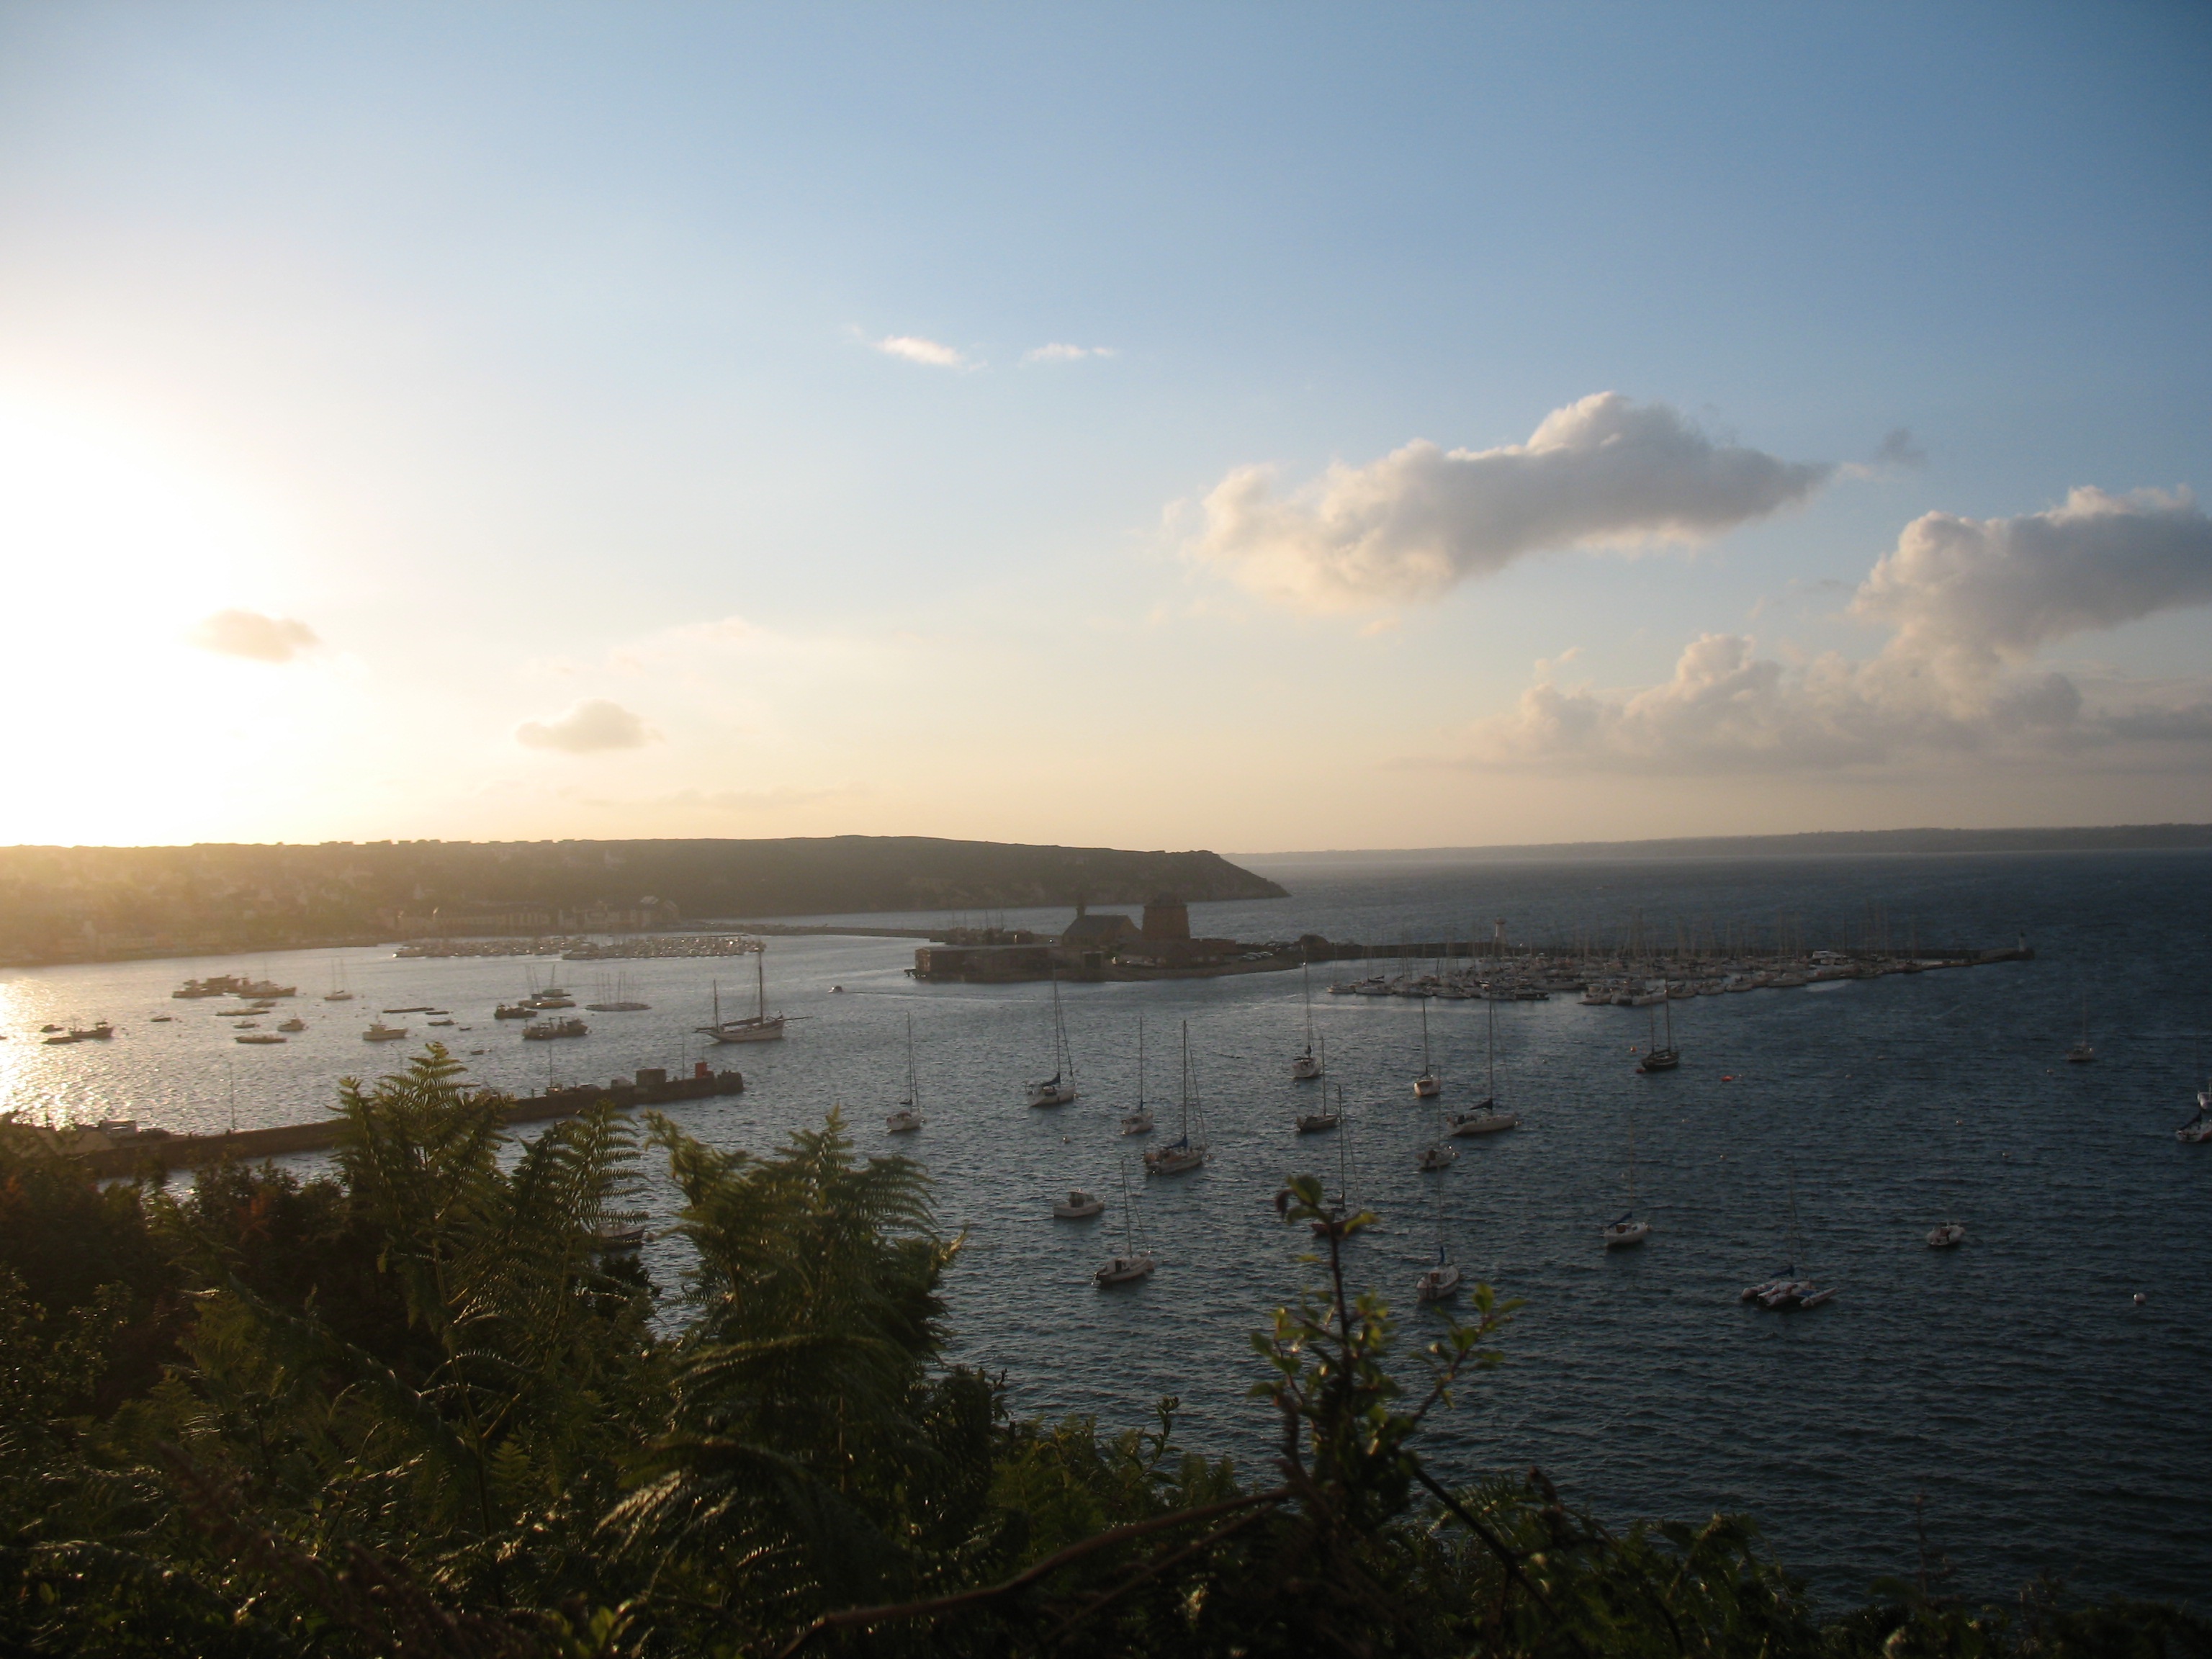
beach, sea, coast, water, sand, ocean, horizon, cloud, sky, sun, sunrise, sunset, sunlight, morning, shore, wave, lake, dawn, dusk, evening, reflection, bay, body of water, wetland, loch, mudflat, atmospheric phenomenon